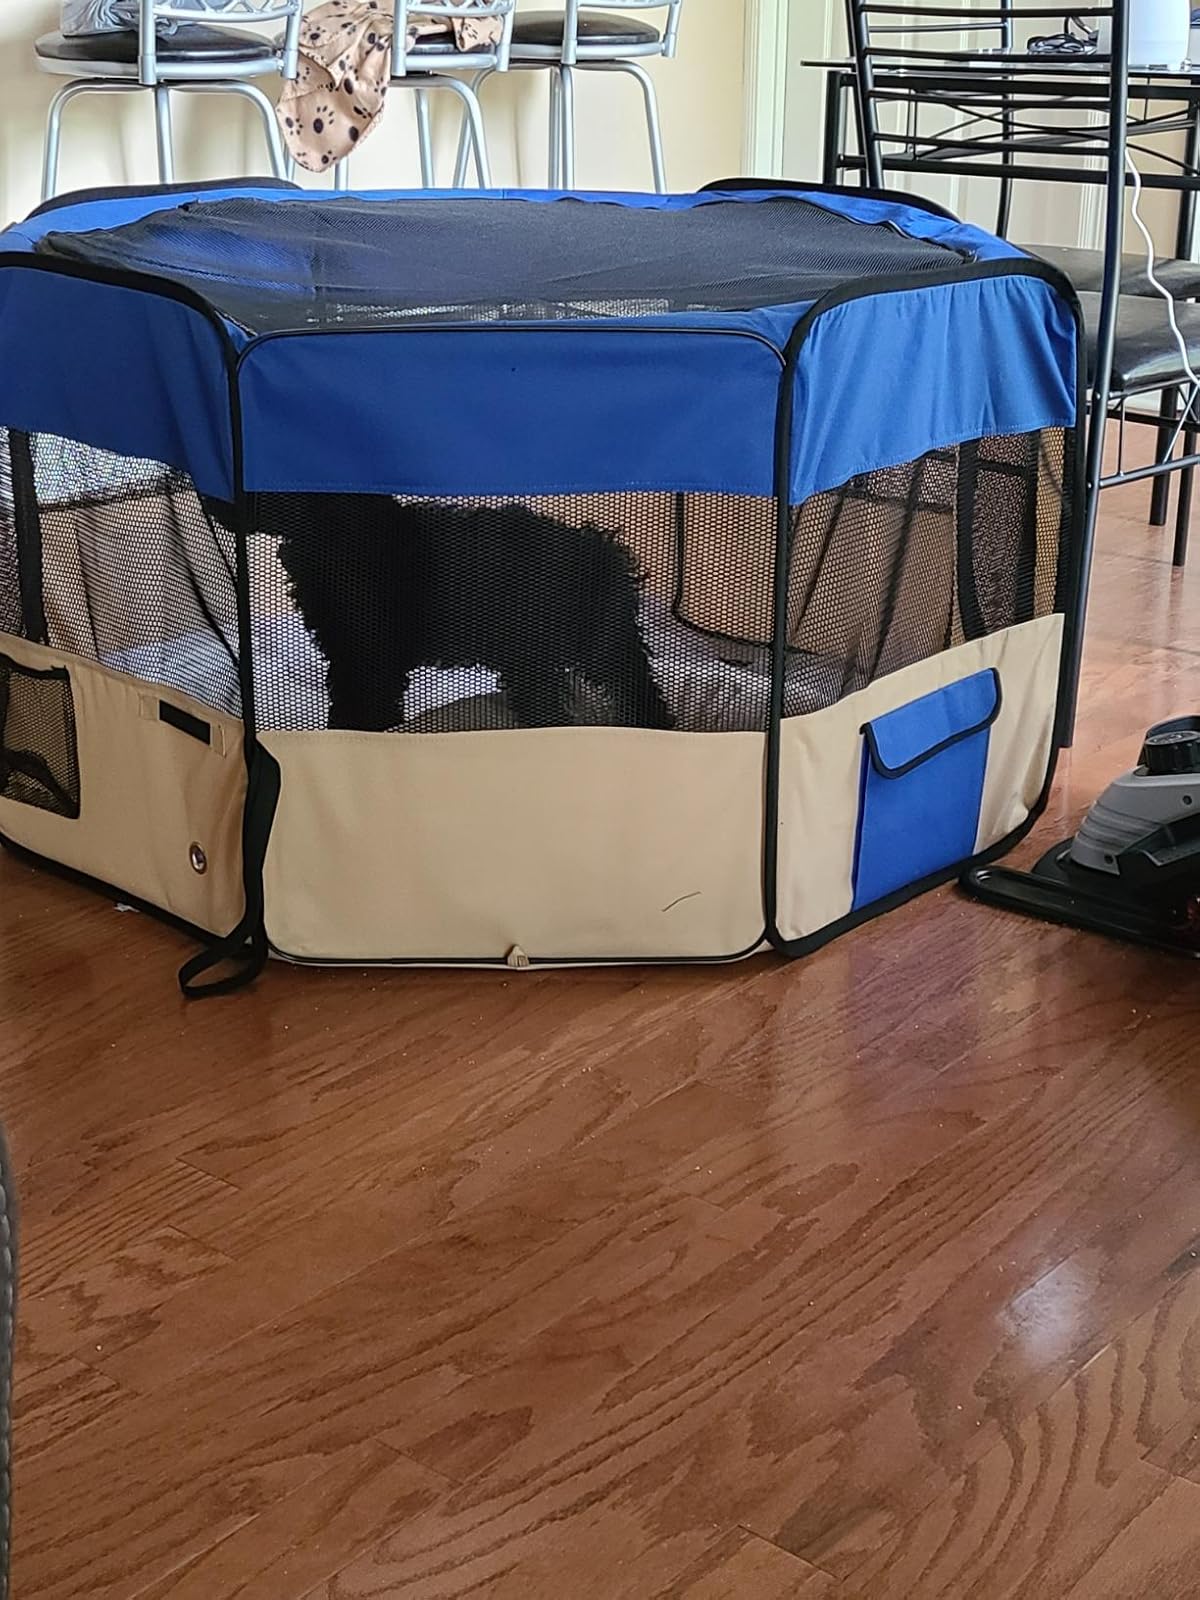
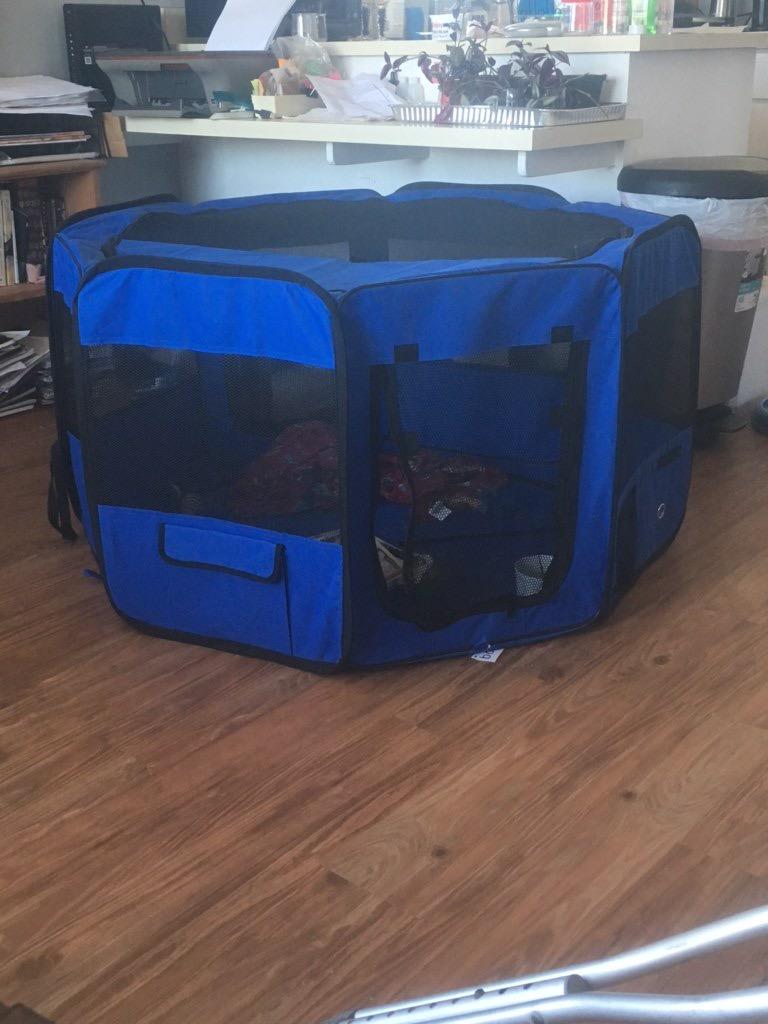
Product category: items_kennel
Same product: no